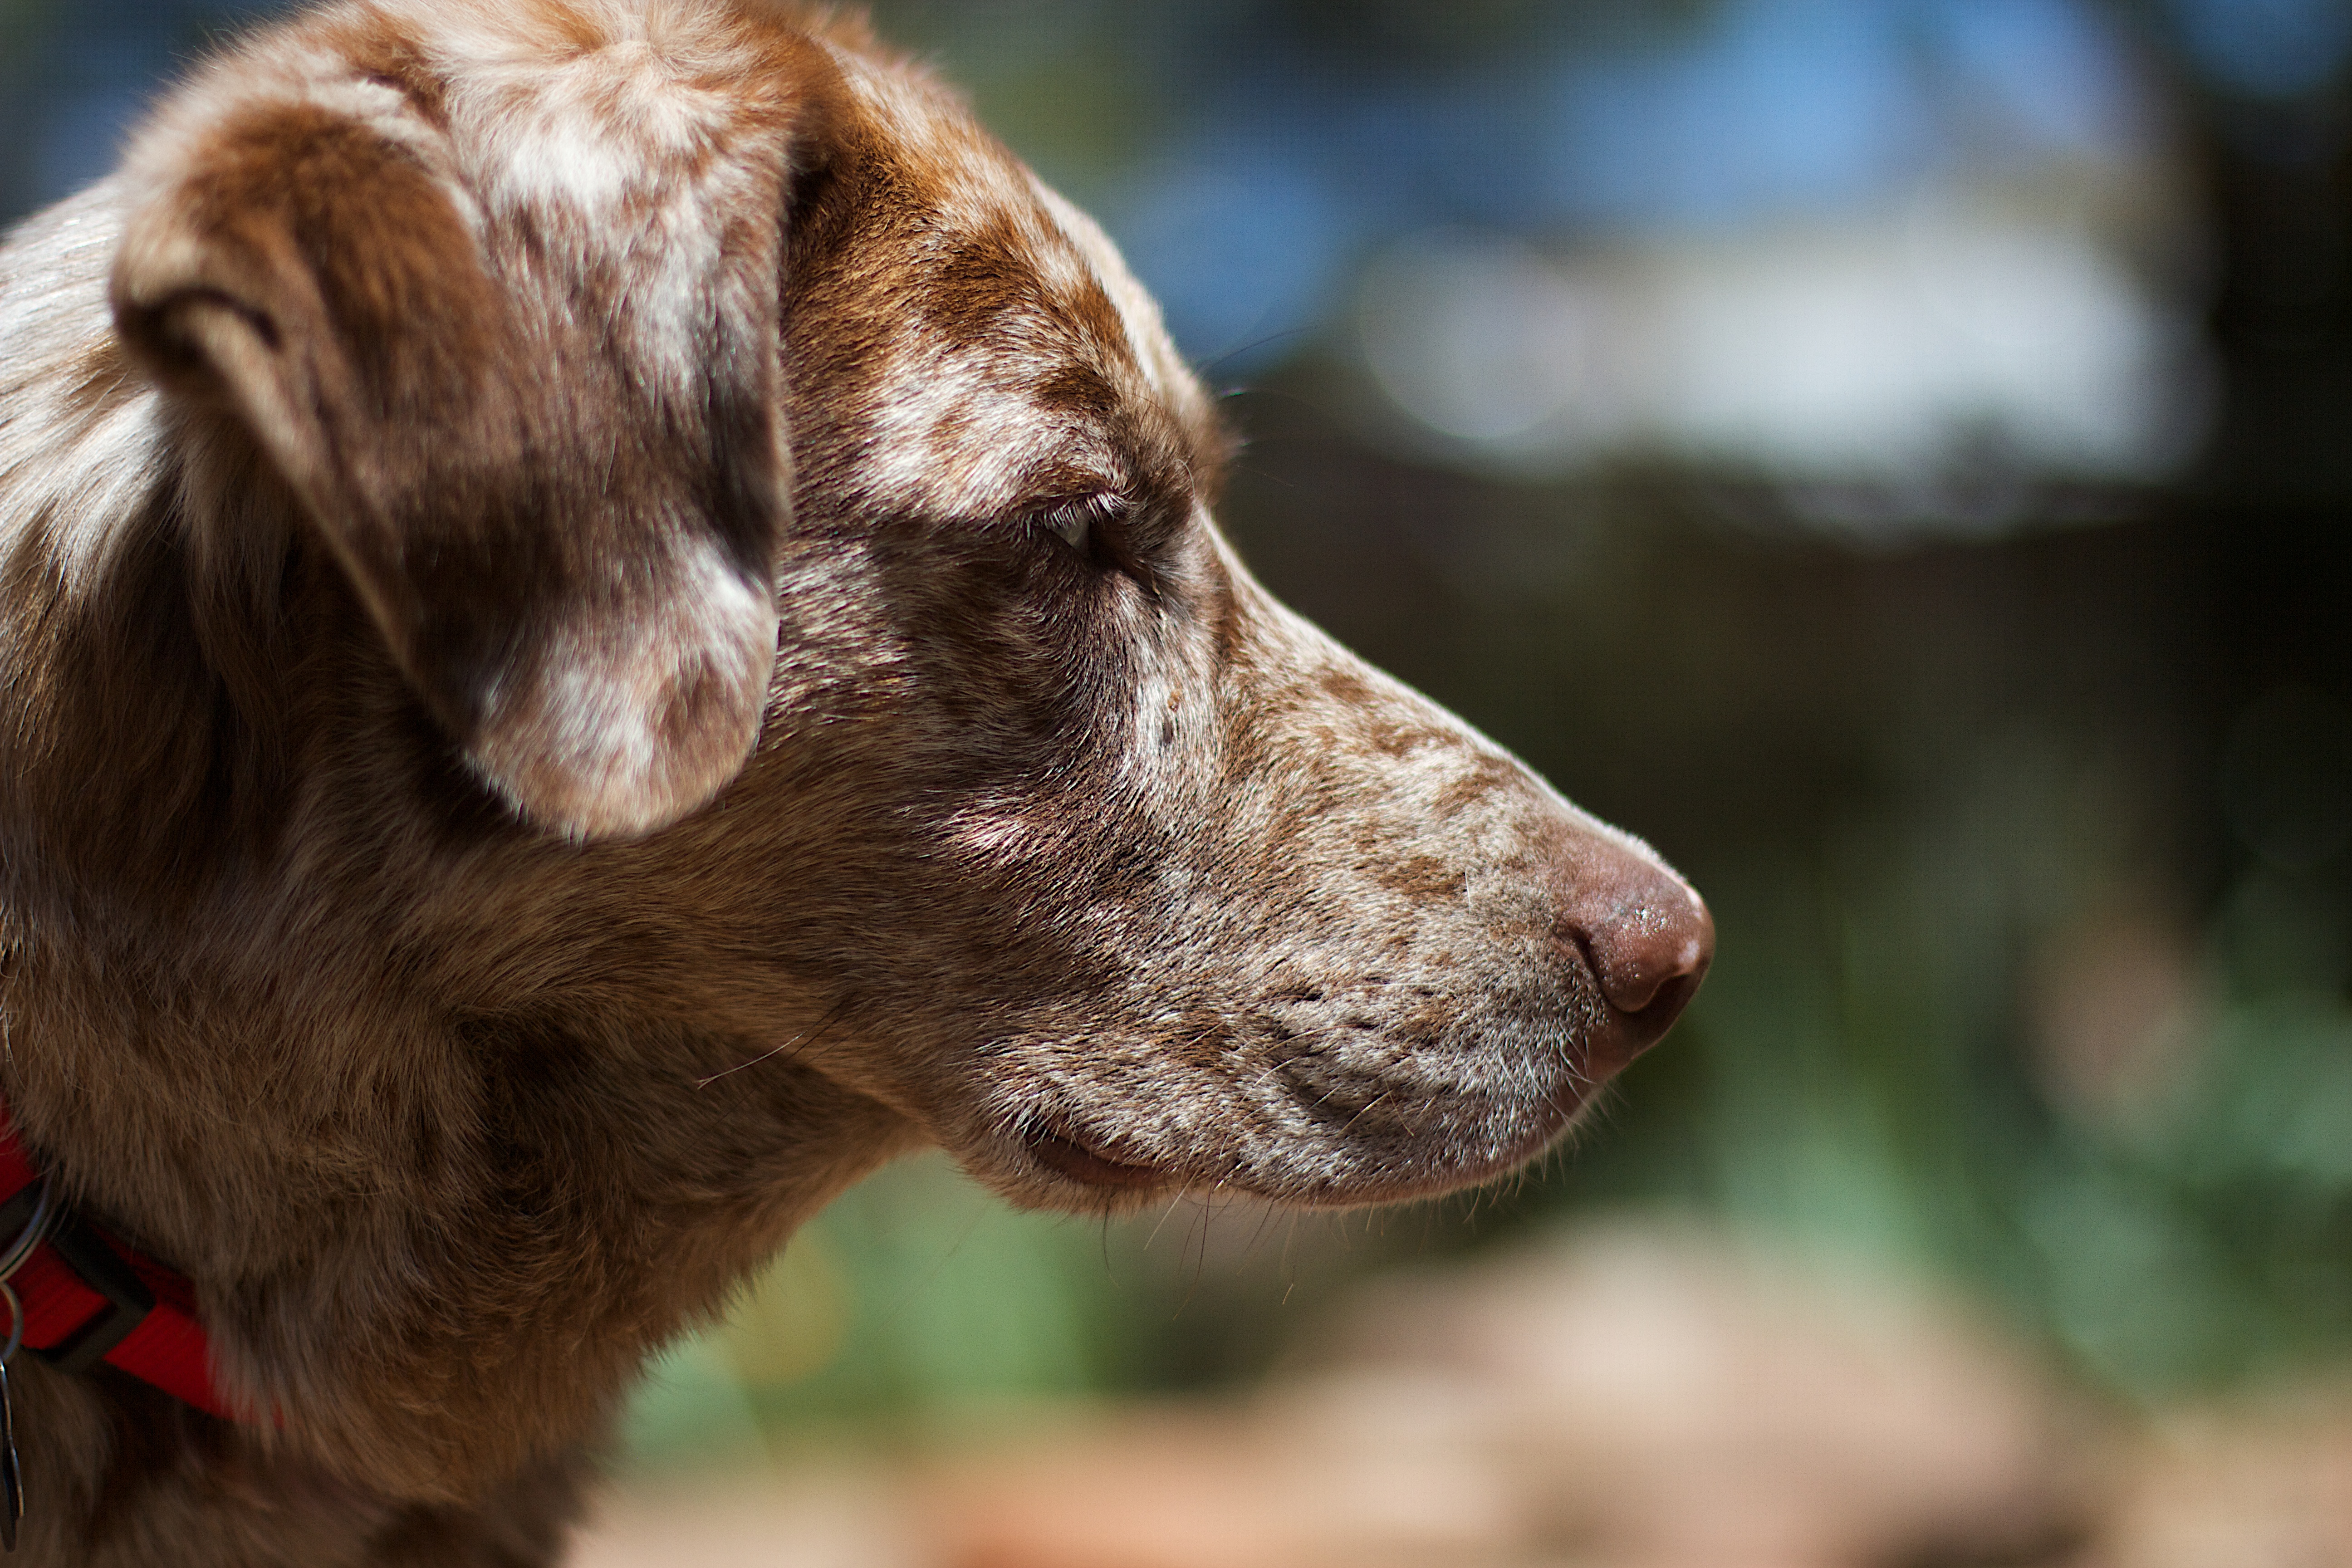
puppy, dog, mammal, close up, snout, vertebrate, felix, dog breed, dog like mammal